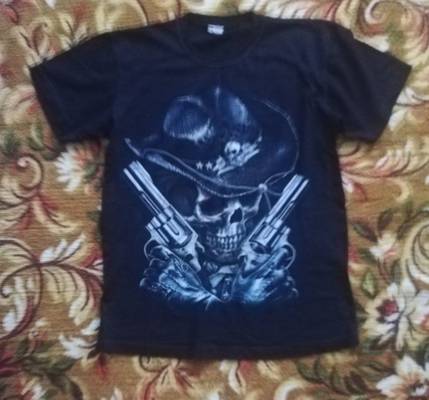
Waste category: clothes